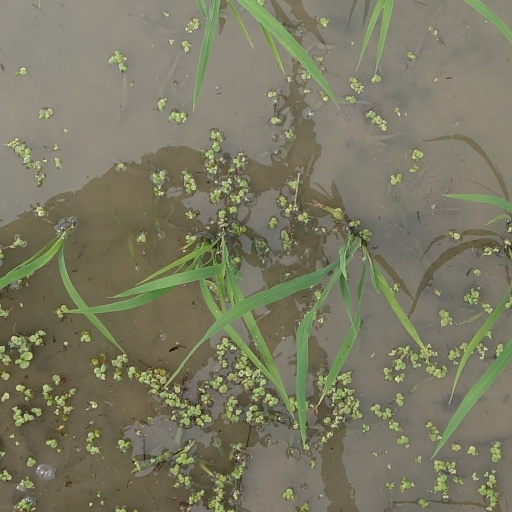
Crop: rice